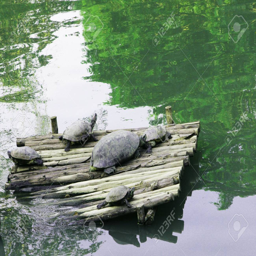
turtles sitting on a wooden raft in the middle of a lake .